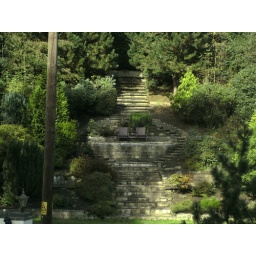
Nice Garden ruined by telephone pole